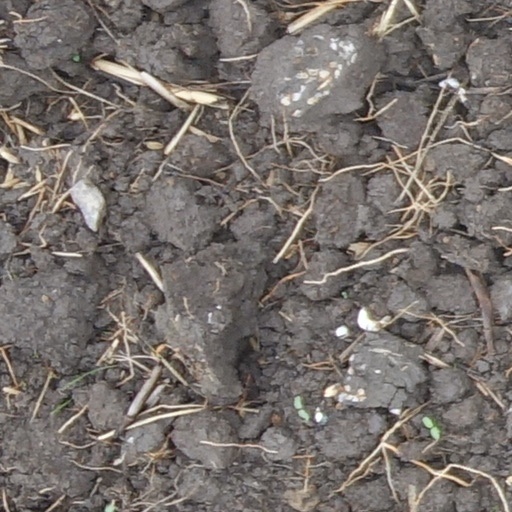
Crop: wheat